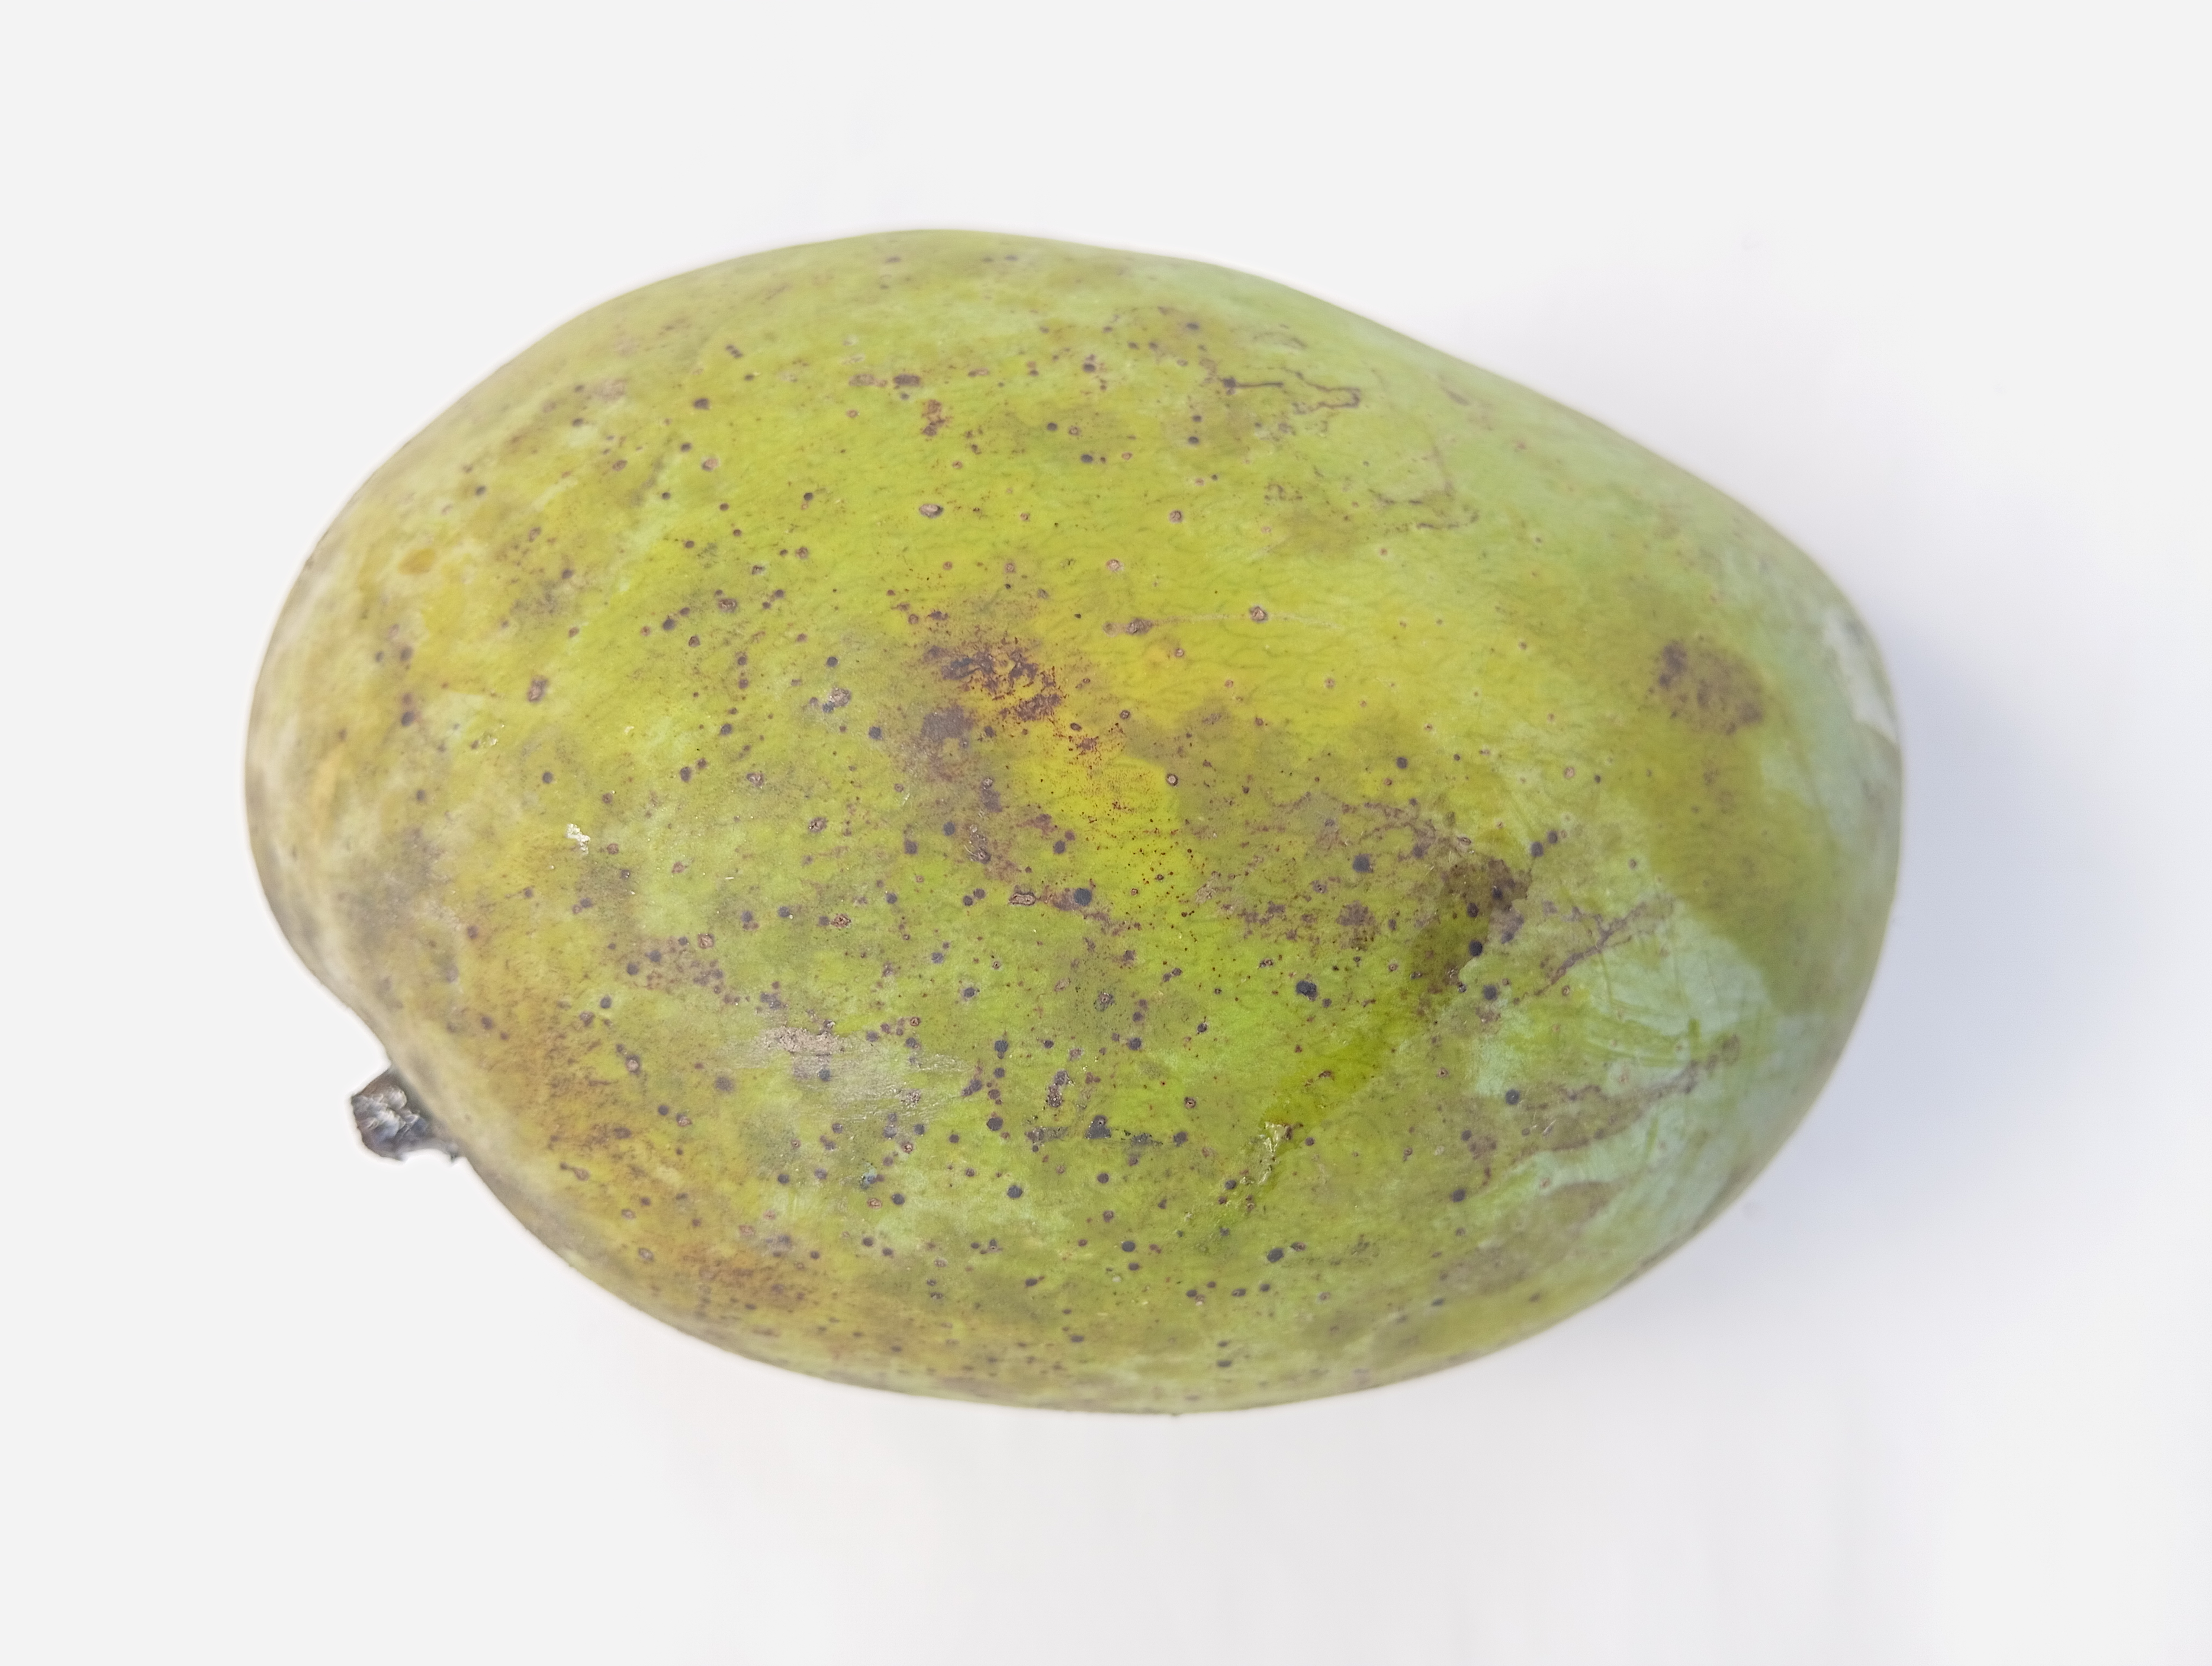
Mango variety: Fazli